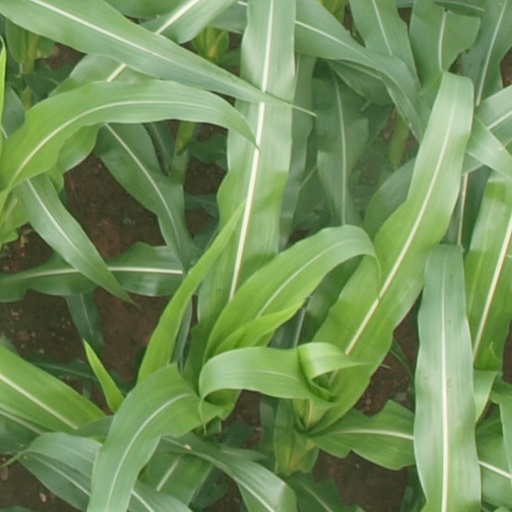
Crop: maize; corn